Prophets of the Ghost Ants

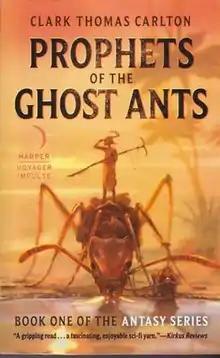
First edition

Prophets of the Ghost Ants is a science-fiction/fantasy novel by Clark Thomas Carlton. It is Book One of The Antasy Series published by HarperCollins Voyager on 13 December 2016.